Soundless Wind Chime

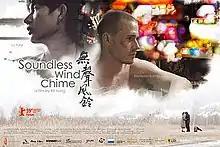

Soundless Wind Chime is a 2009 independent film directed by Hung Wing Kit, starring Lu Yu Lai and Bernhard Bulling. It was a 2009 Nominee for the Berlin International Film Festival's Teddy Award.